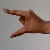
The image shows a hand gesture representing the letter 'Z' in Indian Sign Language.